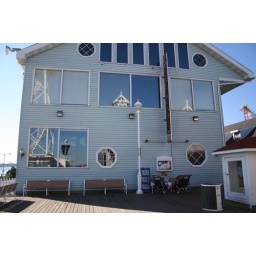
Reflections in window of building on boardwalk at Ocean City, MD.